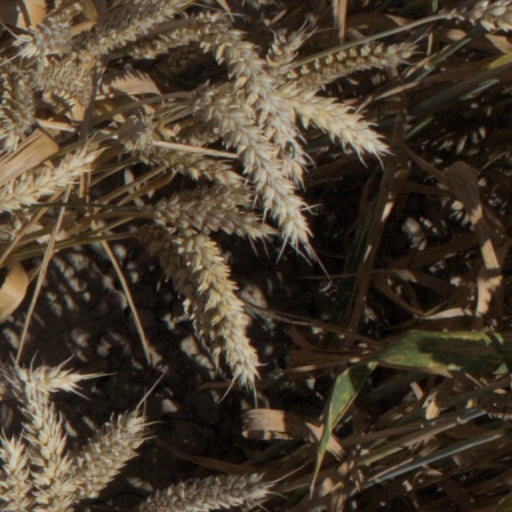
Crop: wheat